South London line

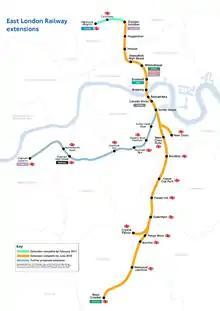
Map of the East London line extension

In 2012, most of the South London line service was incorporated into the London Overground network as part of the East London line extension to Clapham Junction. In the east this was achieved by constructing a line from north of Queens Road Peckham station to join the East London line south of , reinstating an alignment that had been abandoned since 1911. Passenger service was diverted west of Wandsworth Road to serve . This created the route from Surrey Quays to Clapham Junction via , , , and that could be served by the London Overground. Completion was scheduled for May 2012 in time for the London 2012 Summer Olympic and Paralympic Games. This was not achieved as the line opened on 9 December 2012. The service connected with the West London line at Clapham Junction, completing an orbital rail route around Central London and fulfilling the Orbirail concept.